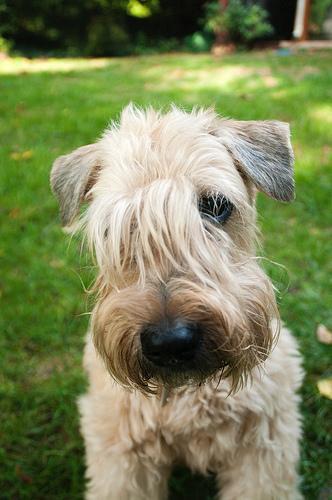
wheaten terrier